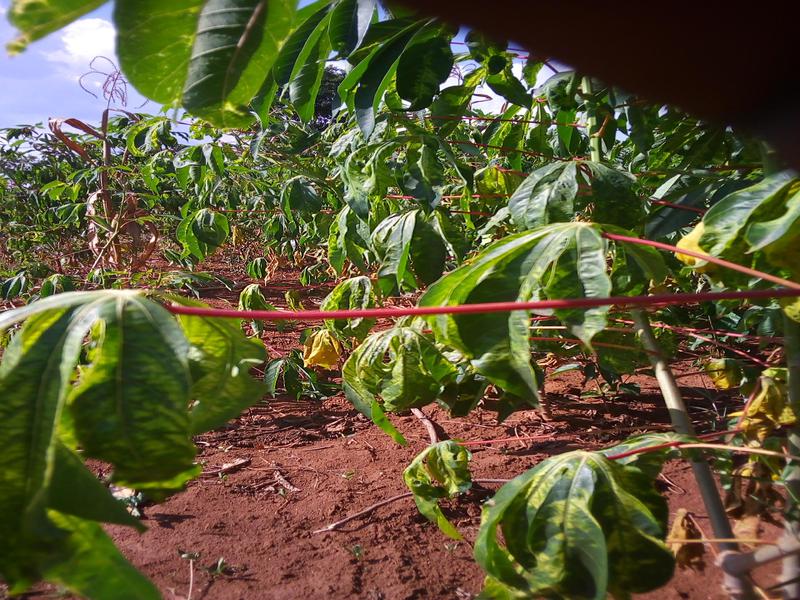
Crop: cassava
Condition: mosaic_disease